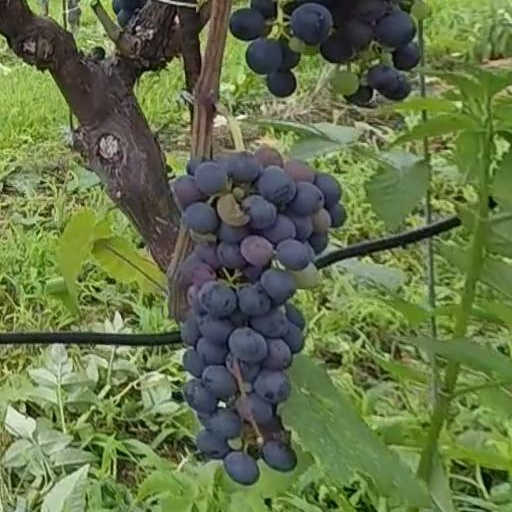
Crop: grape